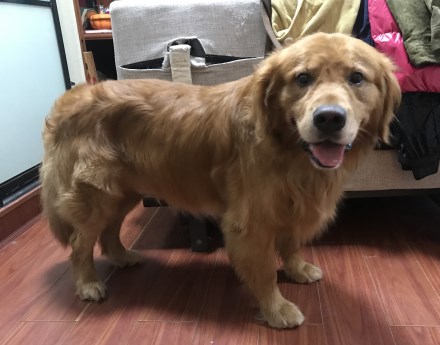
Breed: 5355-n000126-golden_retriever